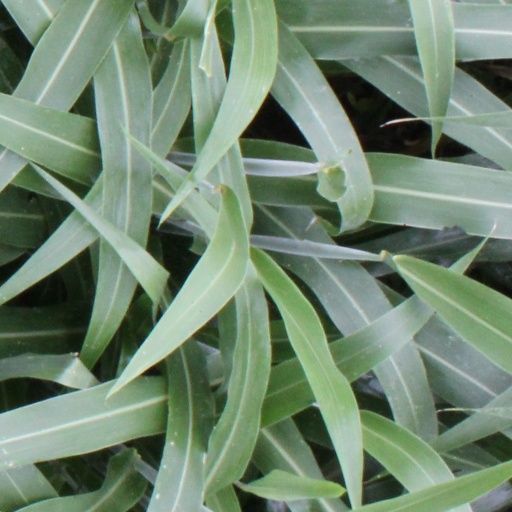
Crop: sorghum